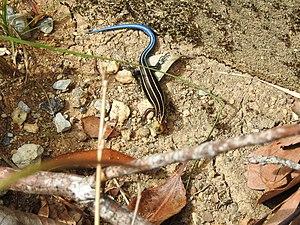
Plestiodon barbouri est une espèce de sauriens de la famille des Scincidae.